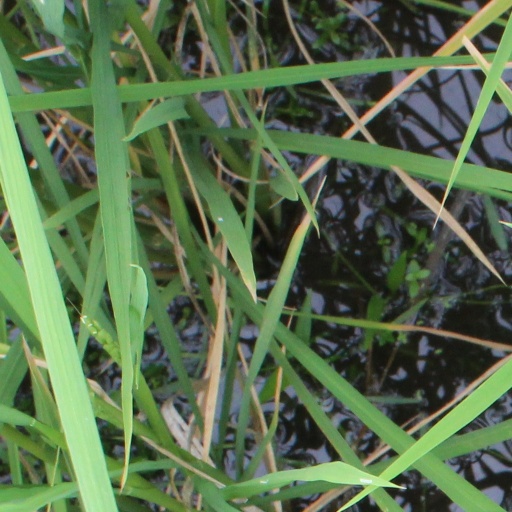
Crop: rice